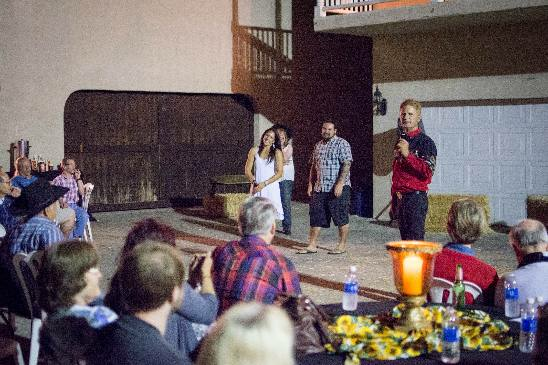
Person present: Yes